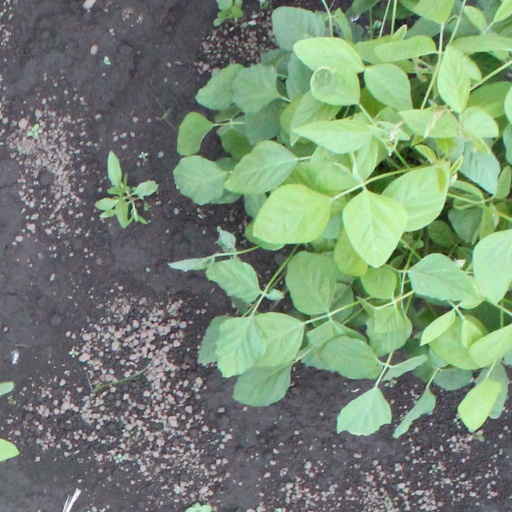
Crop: soybean